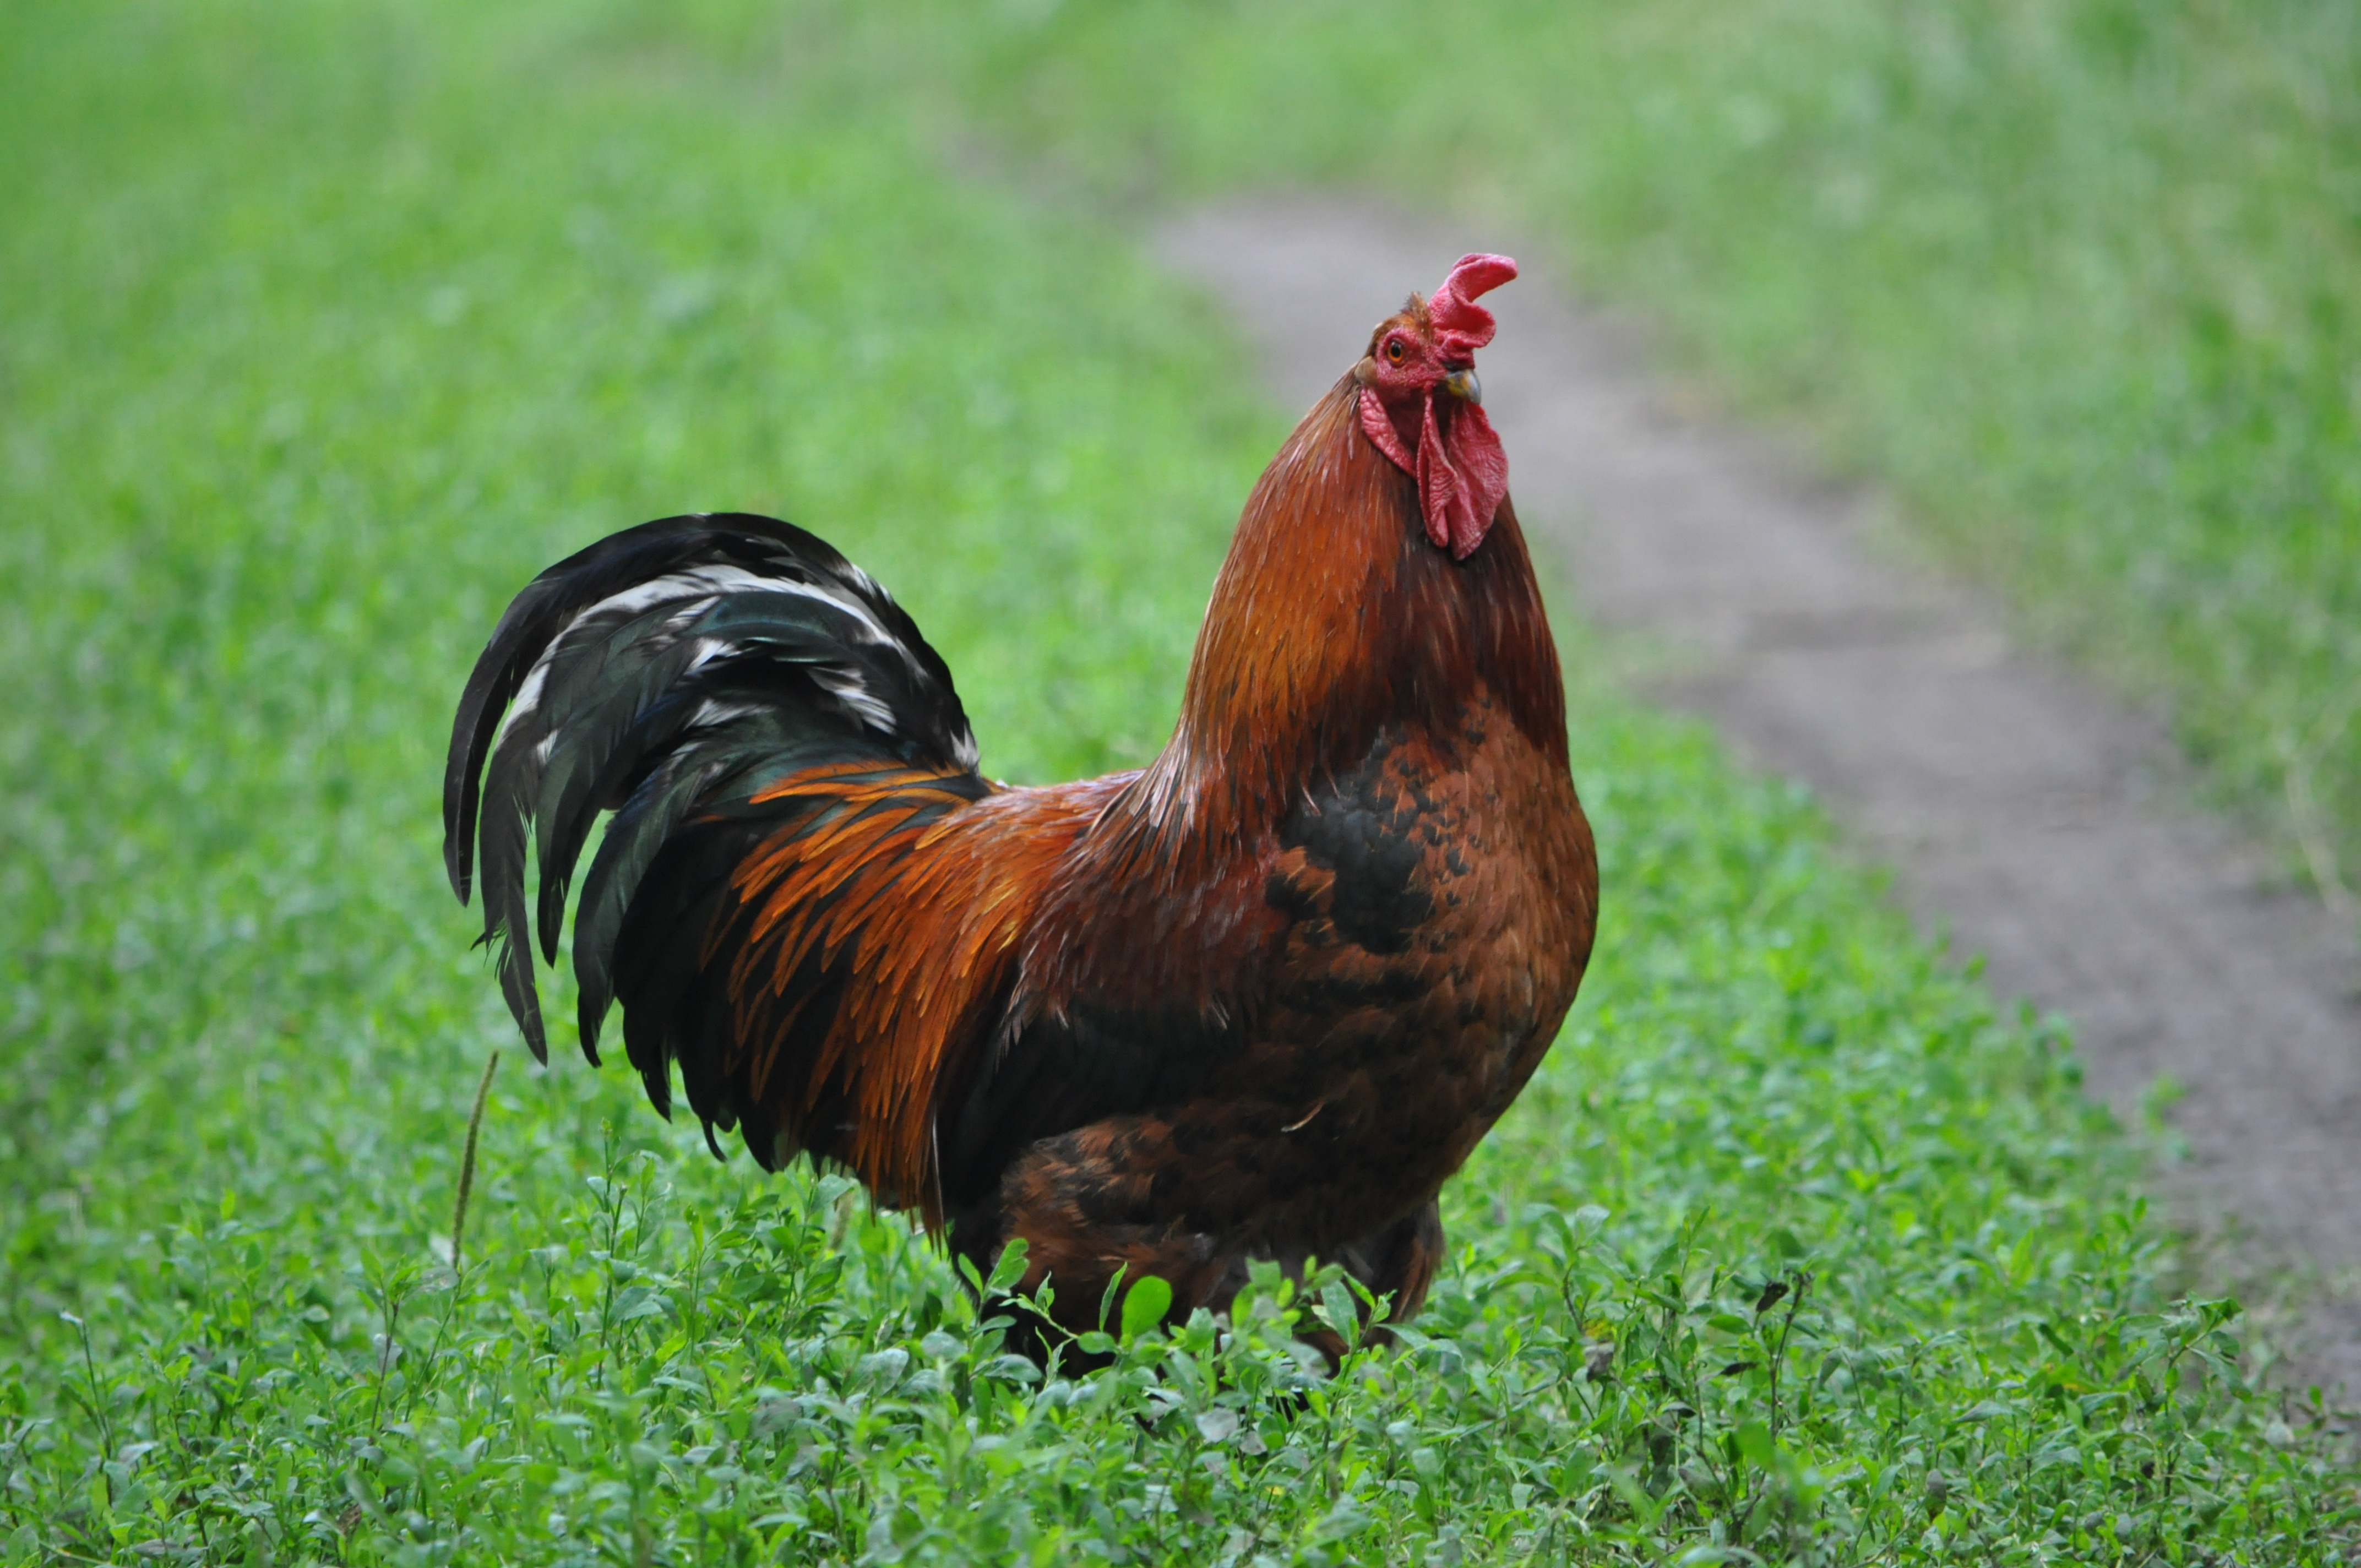
grass, bird, farm, prairie, animal, country, farming, beak, livestock, natural, chicken, fowl, fauna, rooster, poultry, cock, galliformes, vertebrate, domestic, farmyard, organic, phasianidae